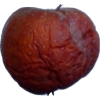
Label: apples